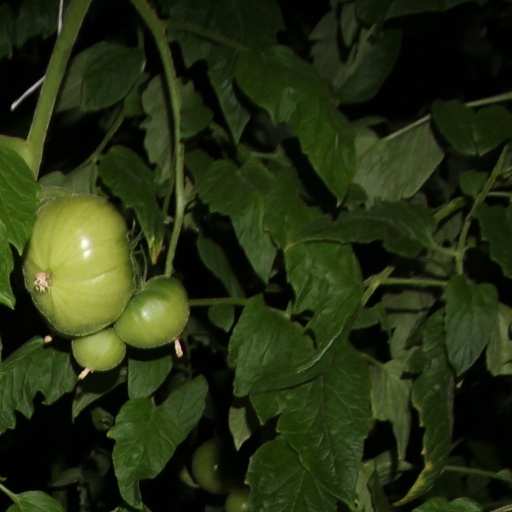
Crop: tomato